Gumly Gumly, New South Wales

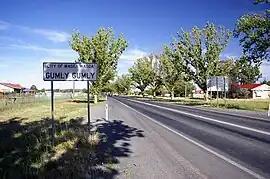
Gumly Gumly sign

Gumly Gumly is a suburb of the city of Wagga Wagga, New South Wales, Australia and is located approximately 8 km east of the CBD on the Sturt Highway.